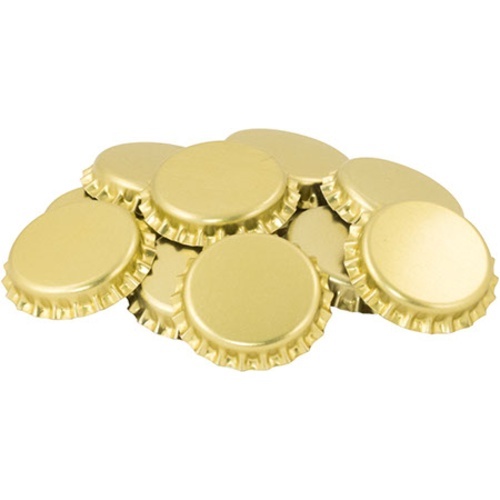
Crown Seals Gold Colour - 250 pcs
Standard crown seals 27mm. Fits standard crown beer bottles. Apply with a capping tool.
Brand: Grainmother Brewing Supplies
Category: Arts & Entertainment > Hobbies & Creative Arts > Homebrewing & Winemaking Supplies